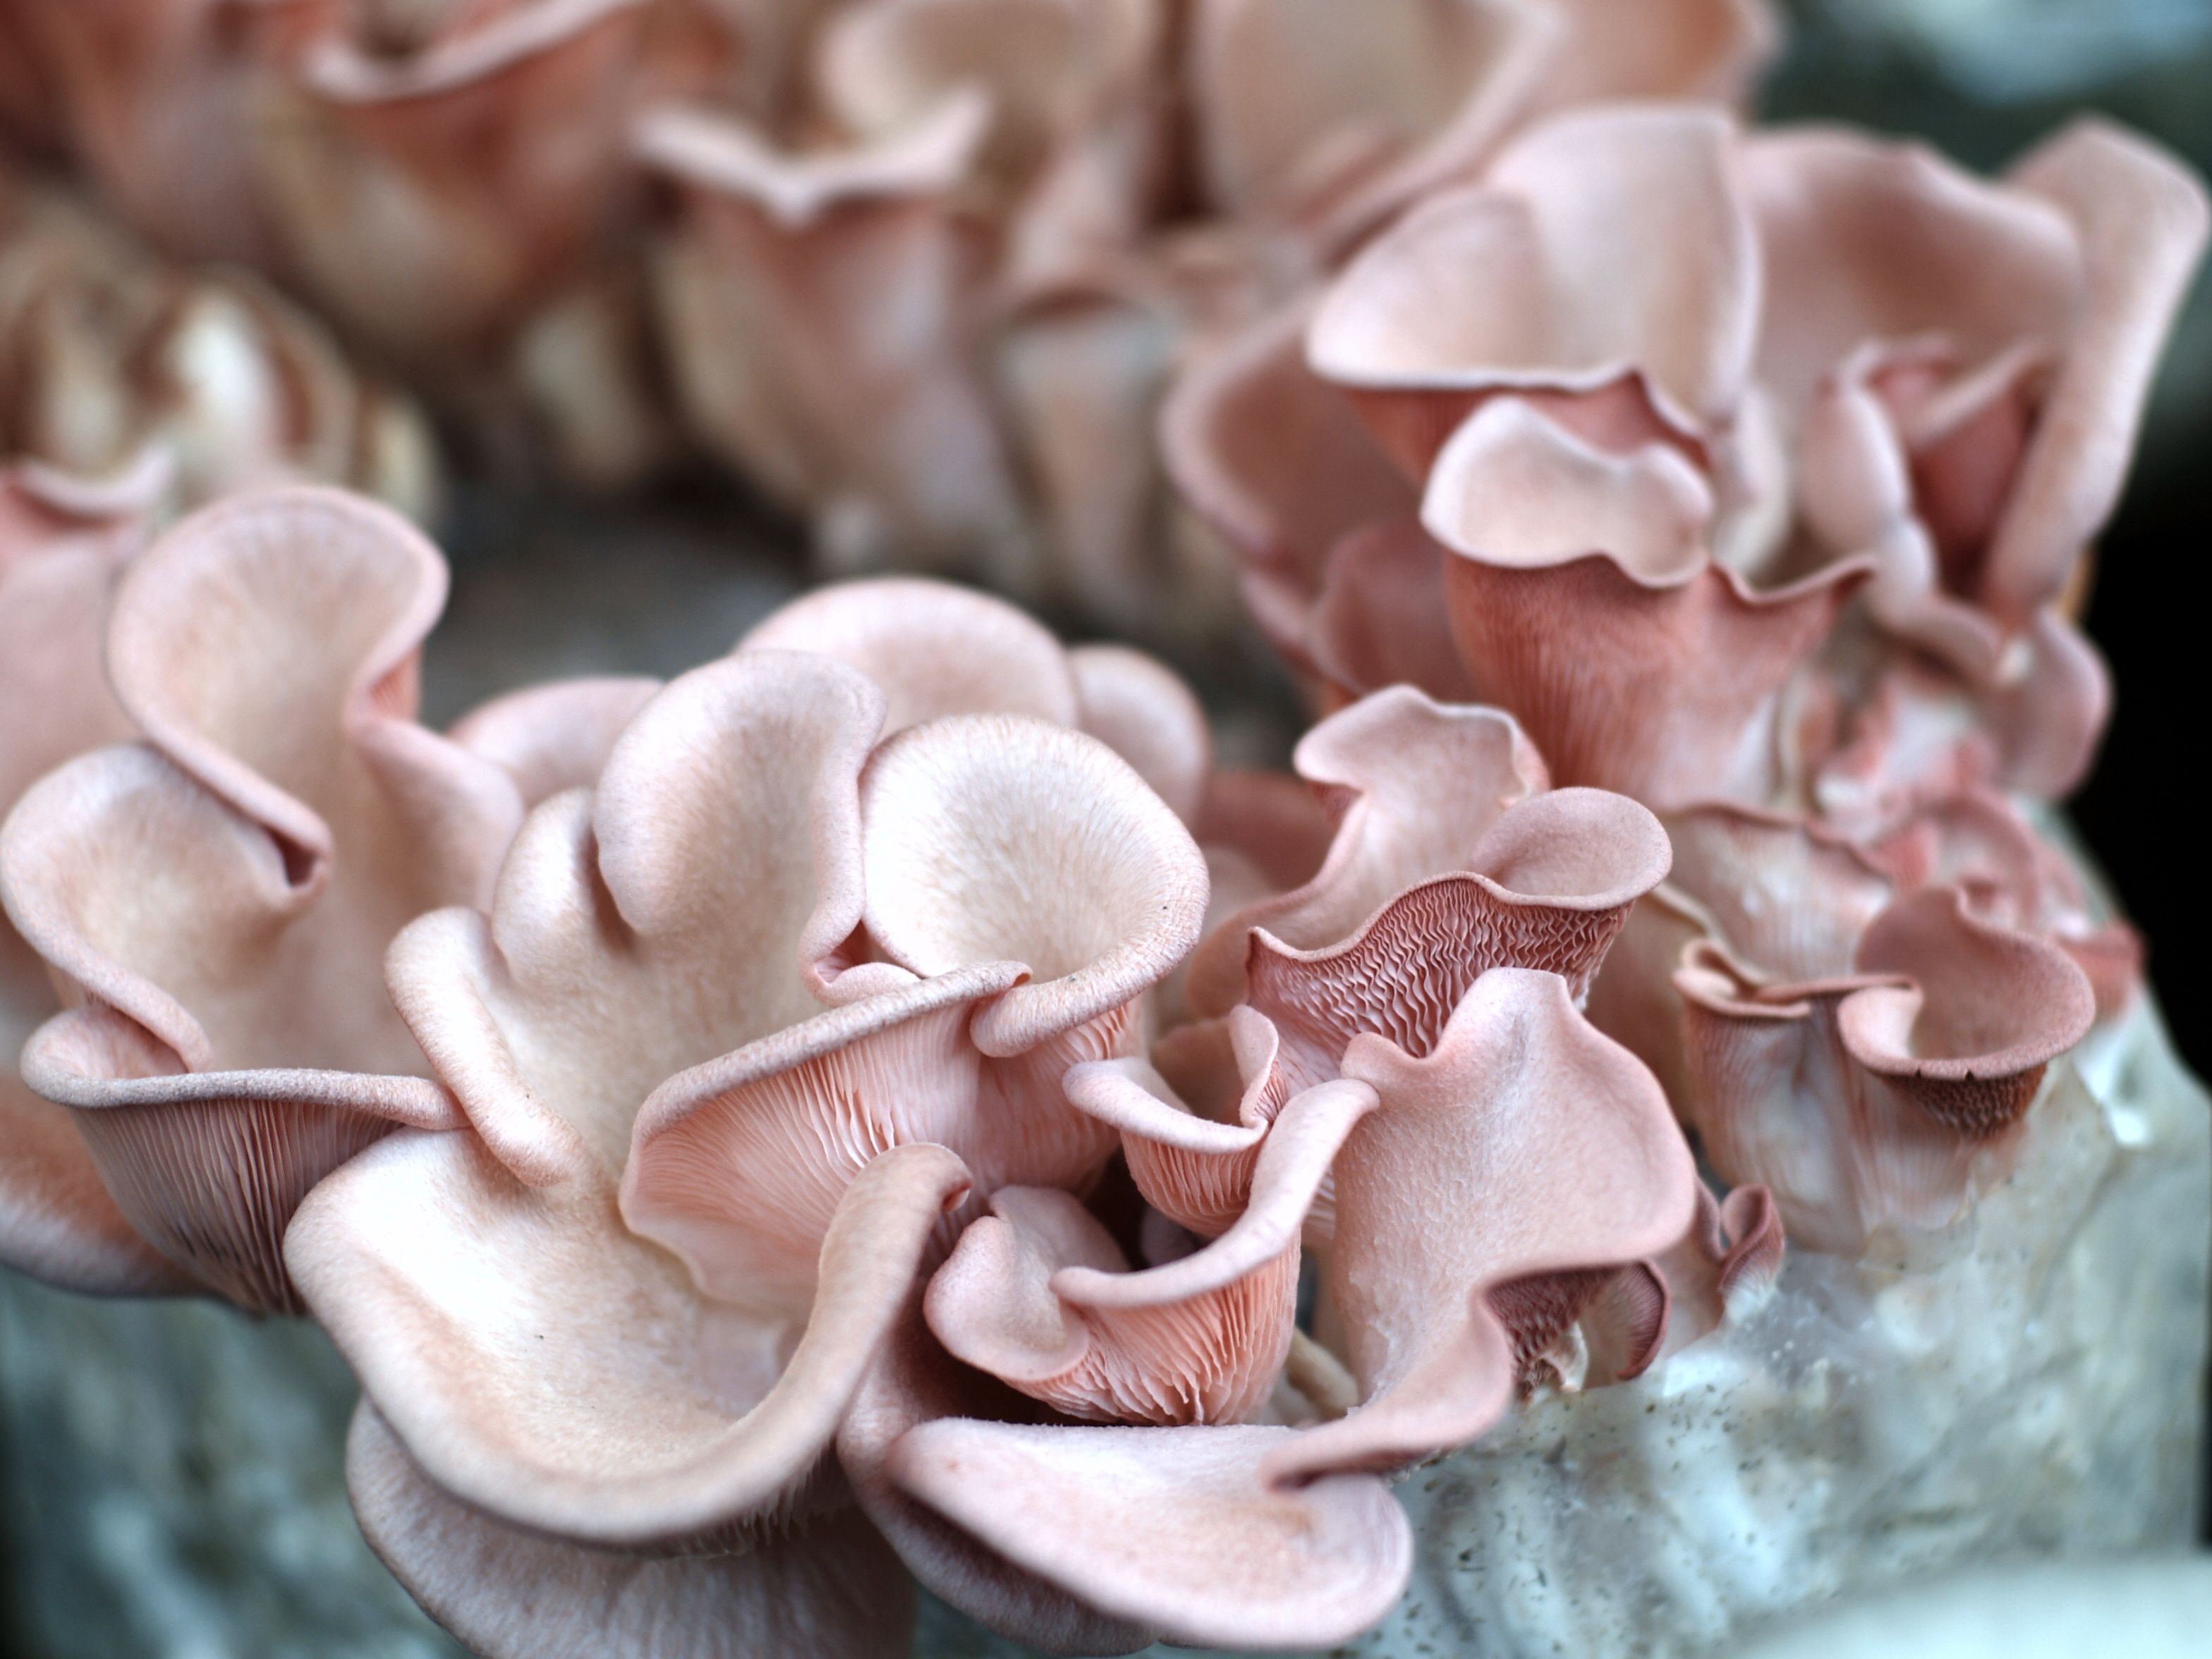
texture, flower, petal, food, produce, natural, fresh, market, mushroom, agriculture, pink, dessert, close up, icing, tasty, auriculariales, organic, meringue, macro photography, oyster mushroom